Anton Wilhelm Solnitz

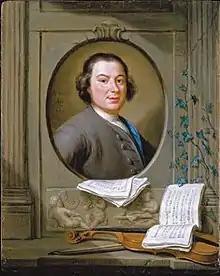
Anton Wilhelm Solnitz

Like his compatriot Johann Andreas Kauchlitz (a few decades later), his entire musically significant life was in the rich Dutch Republic, which attracted musicians from various European countries, even the great Italian Pietro Antonio Locatelli. He died in Leiden, a Dutch university city. An allegorical portrait of the composer by Herman van der Mijn from 1743, in oil on panel, (sized 7.4 x 5.9 inch (18.8 x 15 cm.), was sold from the Old Master Paintings collection of Lillemor Herweg in 2005.